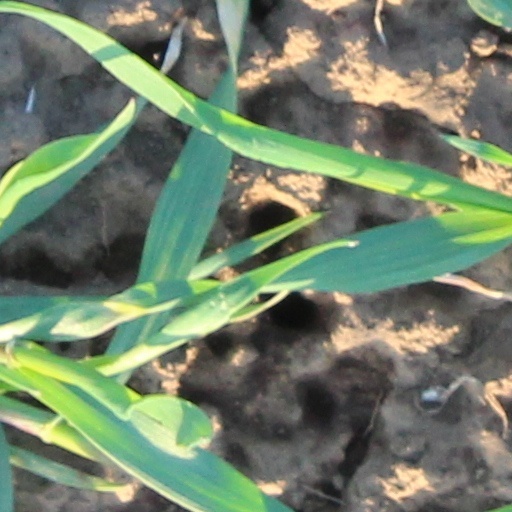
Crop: wheat